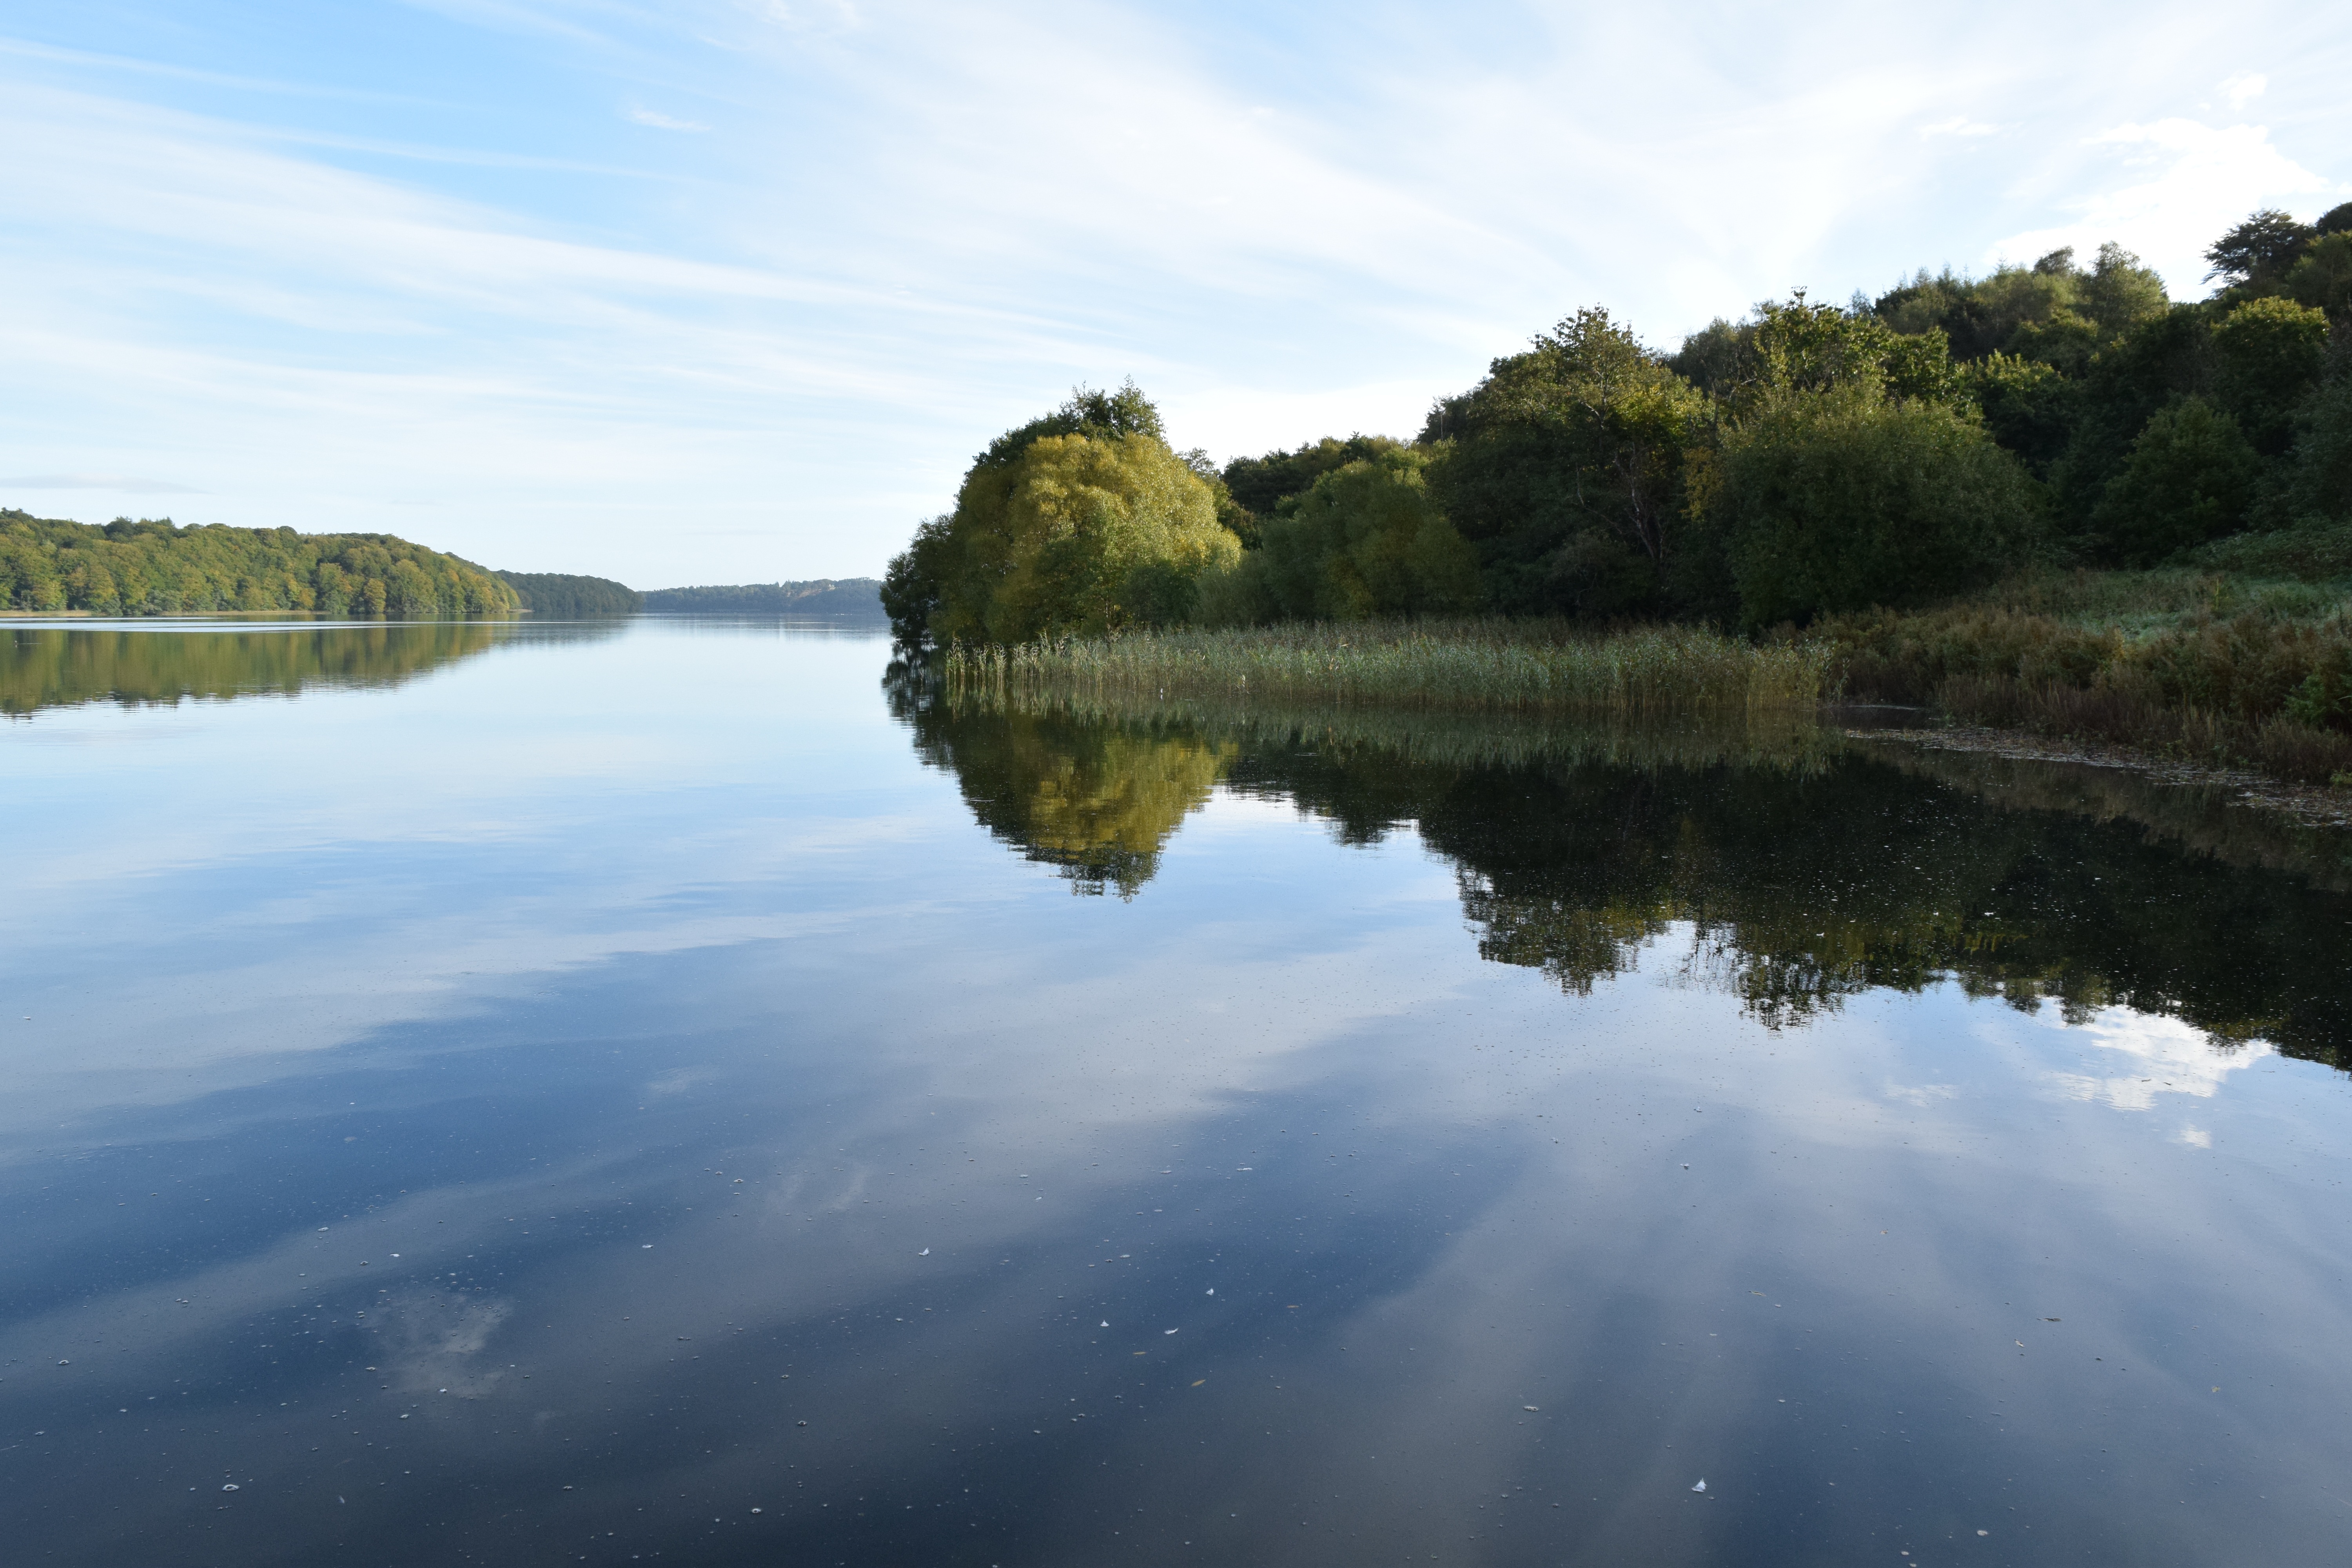
landscape, water, lake, river, pond, reflection, reservoir, waterway, body of water, trees, mirror, channel, loch, water edge, forest lake